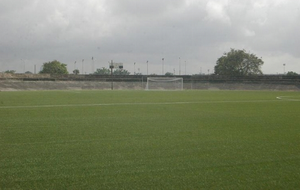
source
Le parc des sports de Treichville à ne pas confondre avec le Palais des Sports de Treichville est un stade de football et rugby situé à Treichville, à Abidjan en Côte d'Ivoire.